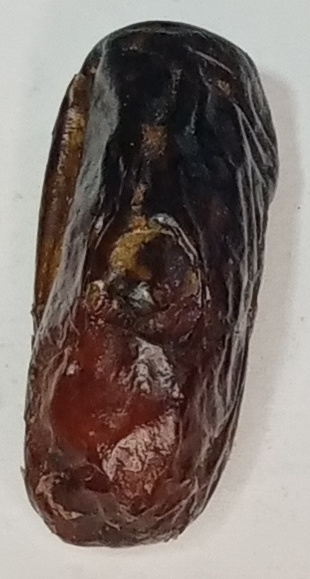
Variety: gajar
Size: small
Grade: grade-1